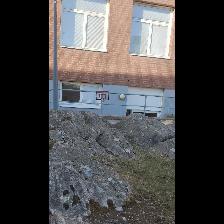
Label: NonHuman